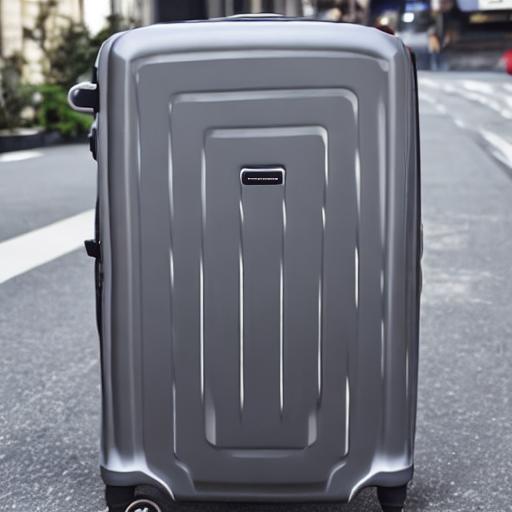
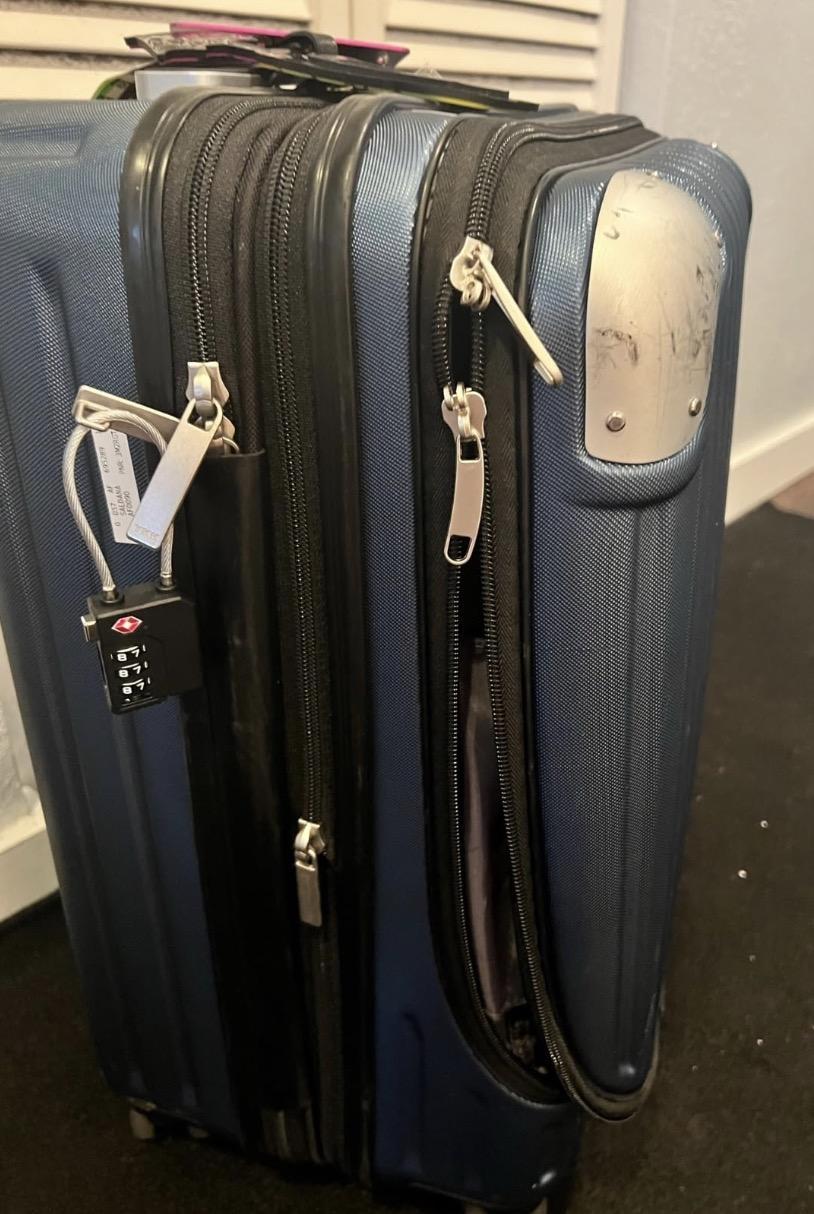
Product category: items_tea
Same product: no